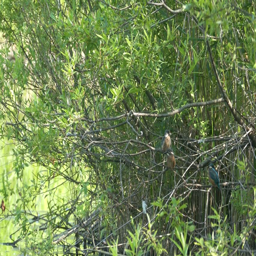
person of kingfisher who is playing with vegetation on the waterfront right after the nest .